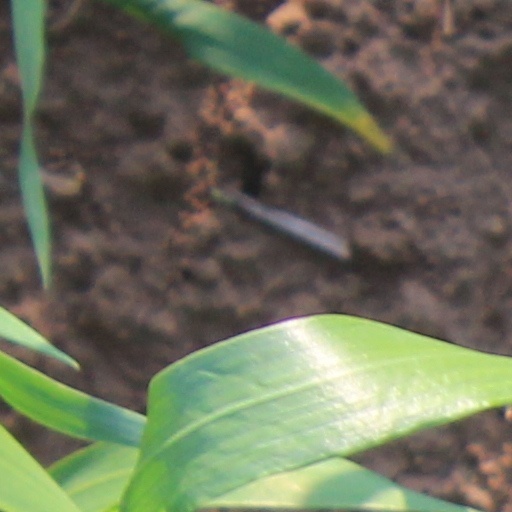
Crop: wheat